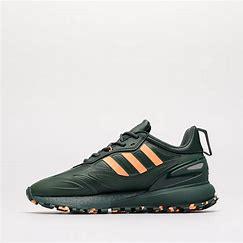
Brand: Adidas
Model: ZX 2K Boost